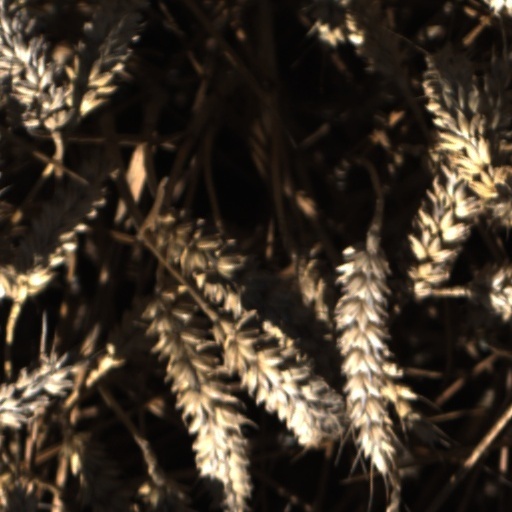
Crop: wheat